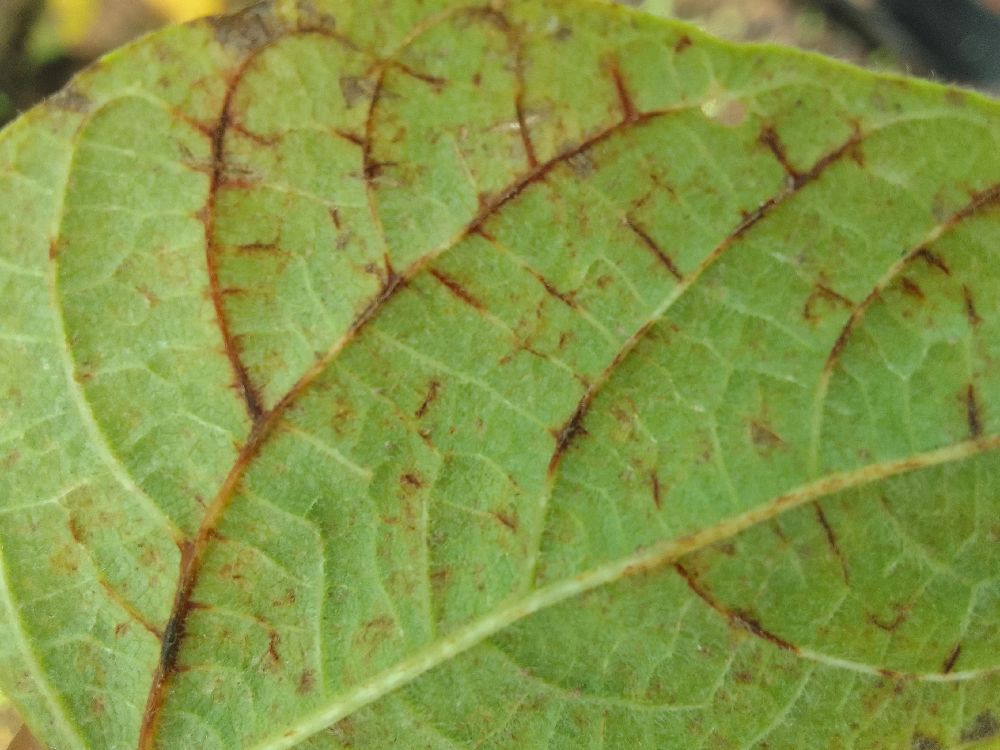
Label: anthracnose